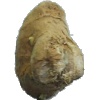
Label: ginger_root